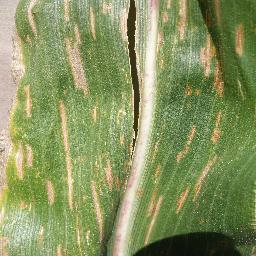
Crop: corn
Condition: (maize)_cercospora_spot_gray_spot